Research on Inuit clothing

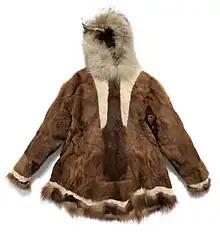

Archaeology is a major source of knowledge about the history of Inuit clothing, primarily in the form of artifacts such as tools for skin preparation and sewing, as well as art objects. More rarely, scraps of frozen skin garments or even whole garments are found at archaeological sites. Some of these items come from the earlier Dorset culture era, but the majority are from the Thule culture era of approximately 1000 to 1600 CE. Research on historical garments shows evidence for the historical consistency of Inuit skin clothing.